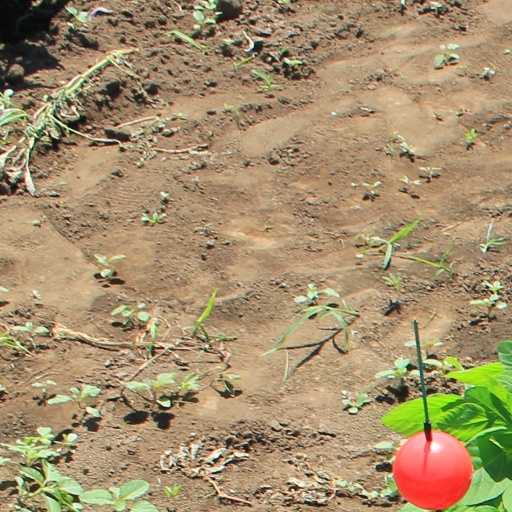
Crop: soybean